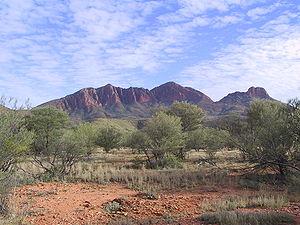
Les monts MacDonnell forment une chaîne de montagnes longue de 650 kilomètres et vieille de 800 millions d'années, au centre de l'Australie dans le territoire du Nord, orientée est-ouest. Elle sépare Alice Springs en deux et est percée à cet endroit par la trouée d'Heavitree. Les sommets les plus élevés sont le mont Zeil ou mont Urlatherrke en langage aborigène, point culminant du territoire du Nord et le mont Sonder ou Mont Rwetyepme, tous les deux dans la partie ouest.